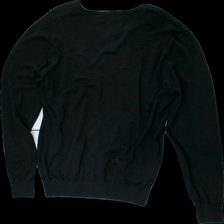
View: back
Type: Sweater
Category: Men
Brand: Not in the list
Brand text on label: basic u
Colors: Black
Material: 100% cotton
Cut: Regular
Size: XXL
Season: All
Damage location: top center
Damage 2 location: middle center
Price range: <50
Recommended usage: Reuse
Description: svart pull over